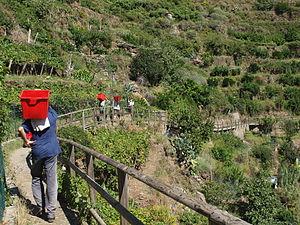
Descente de la vendange à dos d'homme à Manarola, le 9 octobre 2010
Le Sciacchetrà est un vin liquoreux d'appellation élaboré dans la province de La Spezia, en Ligurie. Il est protégé par une Denominazione di origine controllata depuis 1973 et produit dans les zones côtières des Cinque Terre. Cette appellation est revendiquée par les cinq villages de Riomaggiore, Manarola, Corniglia, Vernazza, Monterosso al Mare qui produisent aussi le Cinque Terre DOC avec les mêmes cépages. Le Sciacchetrà, issu des vignobles du parc national des Cinque Terre, a été reconnu comme Presidio Slow Food.